Blake Gaudry

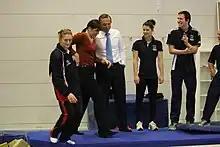
Gaudry with Olympic team mates, Tony Abbott and Kate Lundy at the Australian Institute of Sport.

In January 2012 at the Olympic Test event in London, his fifth-place finish earned Australia an Olympic spot. He then earned his own spot at the national championships in June.